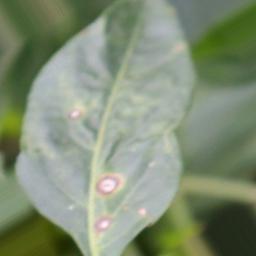
Label: cercospora